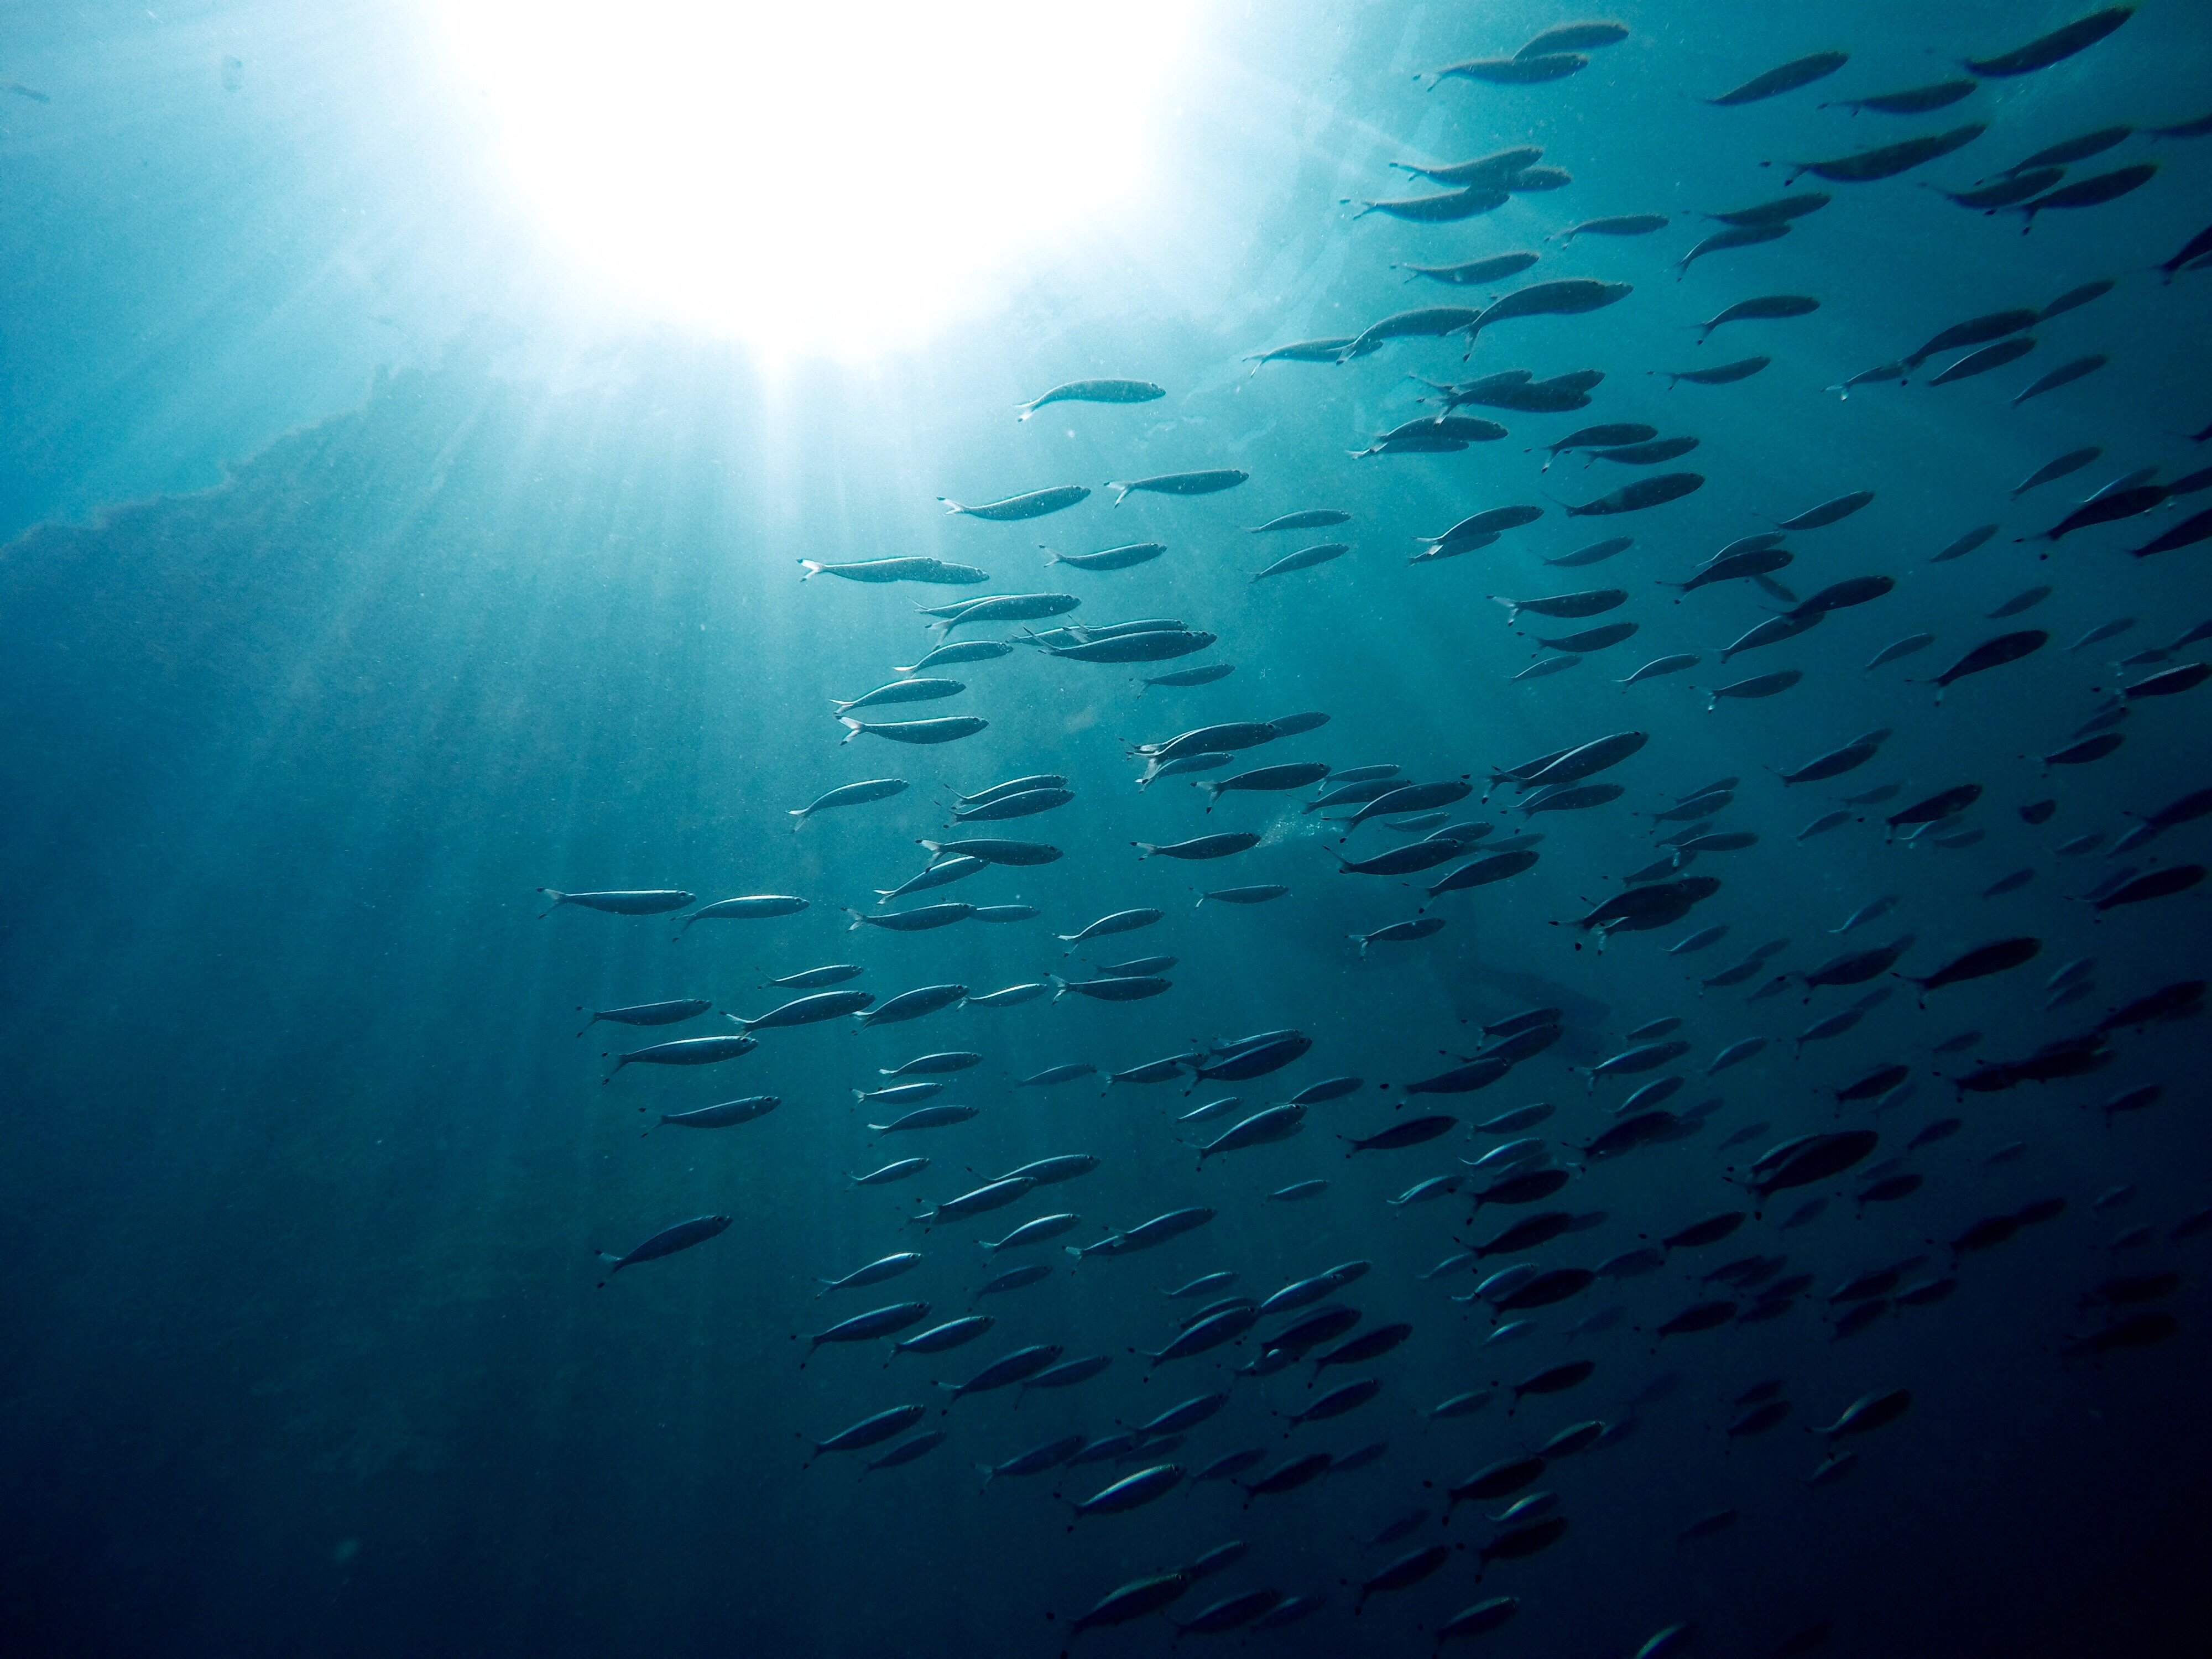
sea, ocean, sunlight, wave, underwater, reflection, biology, blue, reef, computer wallpaper, marine biology